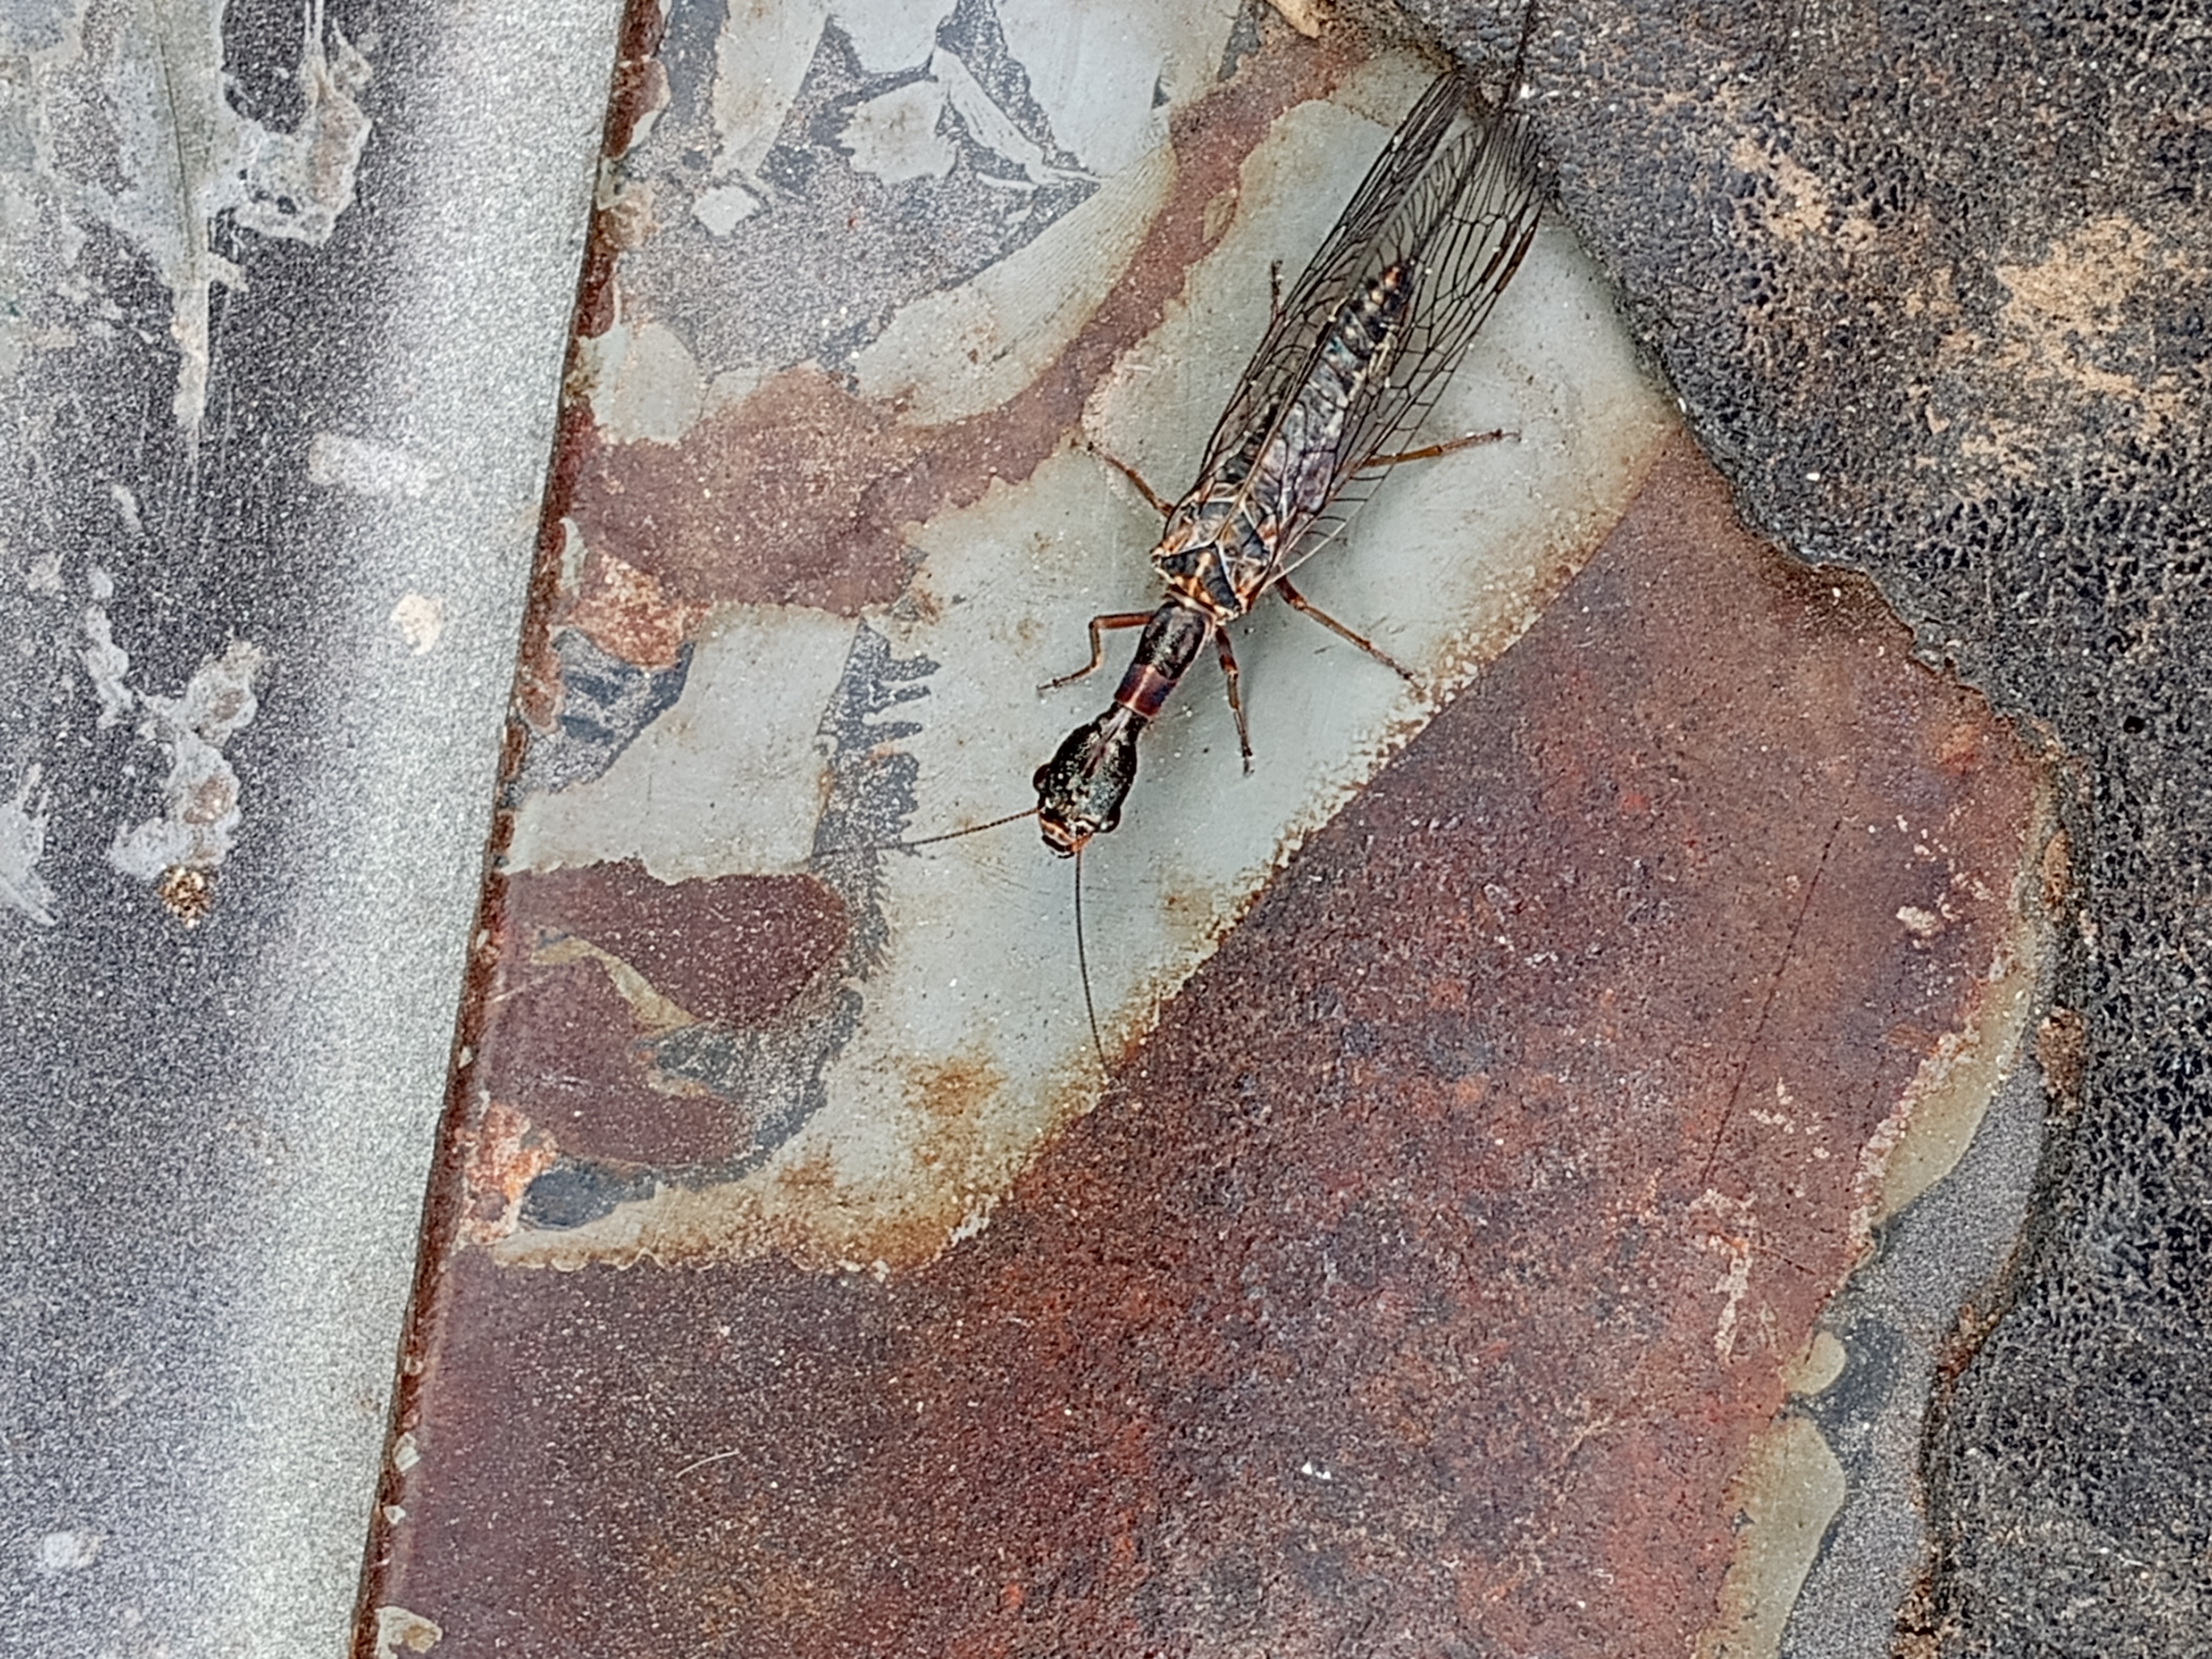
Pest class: predators